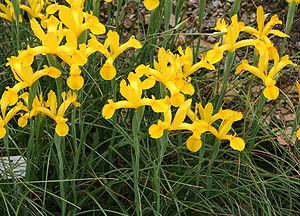
L’Iris est un genre de plantes vivaces à rhizomes ou à bulbes de la famille des Iridacées. Le genre Iris contient 210 espèces et d'innombrables variétés horticoles. On trouve souvent dans les jardins des Iris hybrides horticoles appelés à tort Iris germaniques.